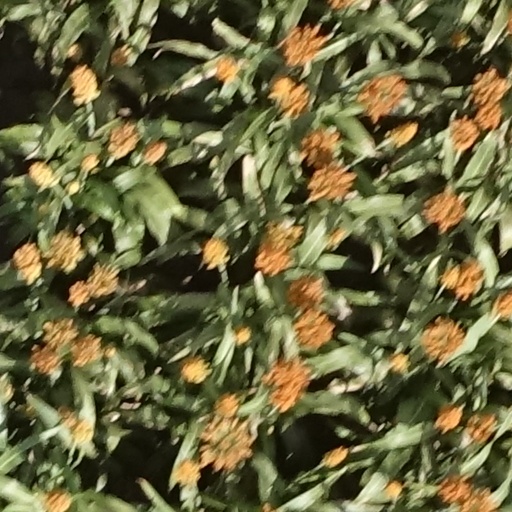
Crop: sorghum